Everybody Dies but Me

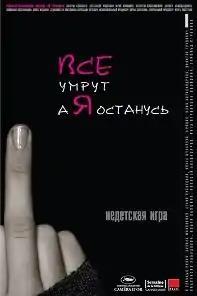

Everybody Dies But Me is a 2008 Russian coming-of-age drama film directed by Valeriya Gai Germanika and starring Agniya Kuznetsova, Polina Filonenko and Olga Shuvalova. Three lower-class Moscow high school friends, Katya, Vika and Janna, learn that there will be a school disco on the coming Saturday night. They start preparations to what seems to be the most important moment in their life.